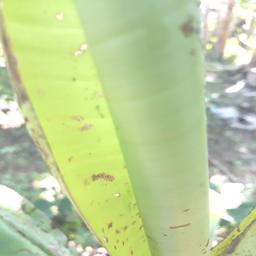
Label: BANANA APHIDS